Riccardo Tisci

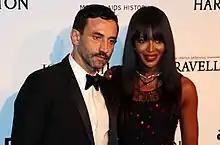
Riccardo Tisci with model Naomi Campbell in 2010

He studied in Italy at the Design Istituto d’Arte Applicata in Cantù until the age of 17, and then graduated from London's Central Saint Martins College of Art and Design in 1999.